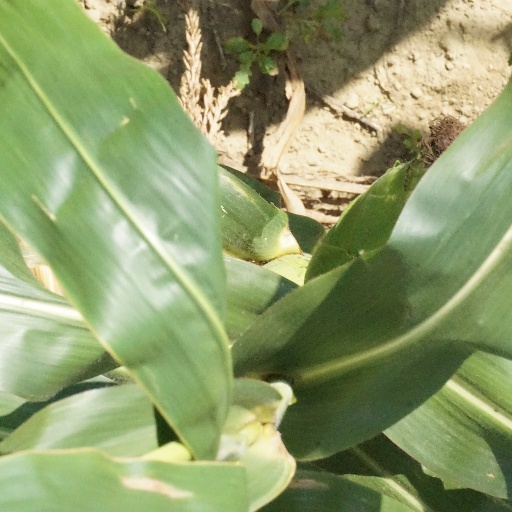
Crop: maize; corn